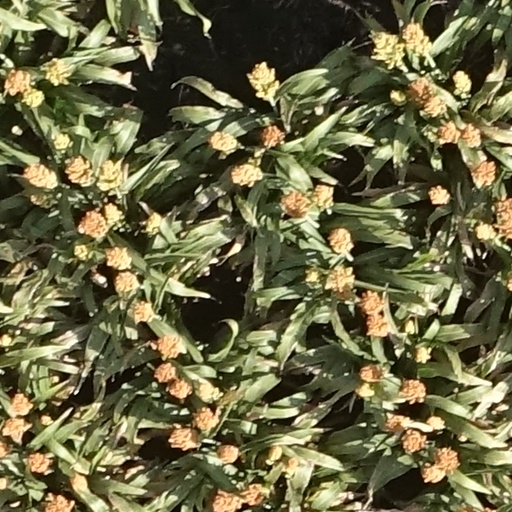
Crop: sorghum